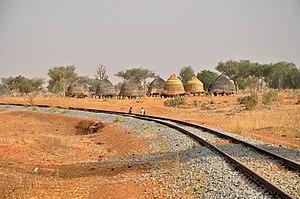
Le chemin de fer et greniers à Kodo, un village situé le long du chemin de fer Niamey-Dosso au Niger, à environ 73 km au sud-est de Niamey. Ce chemin de fer a été inauguré le 29 janvier 2016 mais n'a jamais vu de train.